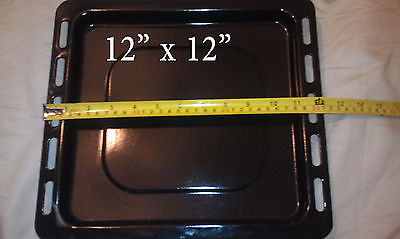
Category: toaster